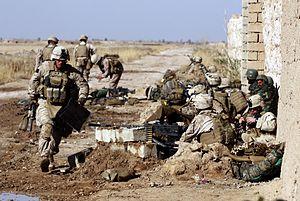
La bataille de Marjah est une opération militaire, baptisée opération Mushtarak, qui se déroule dans la province d'Helmand lors de la guerre d'Afghanistan. Elle est menée depuis le 13 février 2010 conjointement par l'armée nationale afghane, l'armée américaine et les forces britanniques. Les forces françaises participent également à cette offensive, aux côtés des soldats britanniques et des soldats de l'armée afghane. Les Canadiens, Estoniens, et Danois y participent également. L'opération a commencé dans la nuit du 12 au 13 février 2010, impliquant plus de 15 000 soldats.